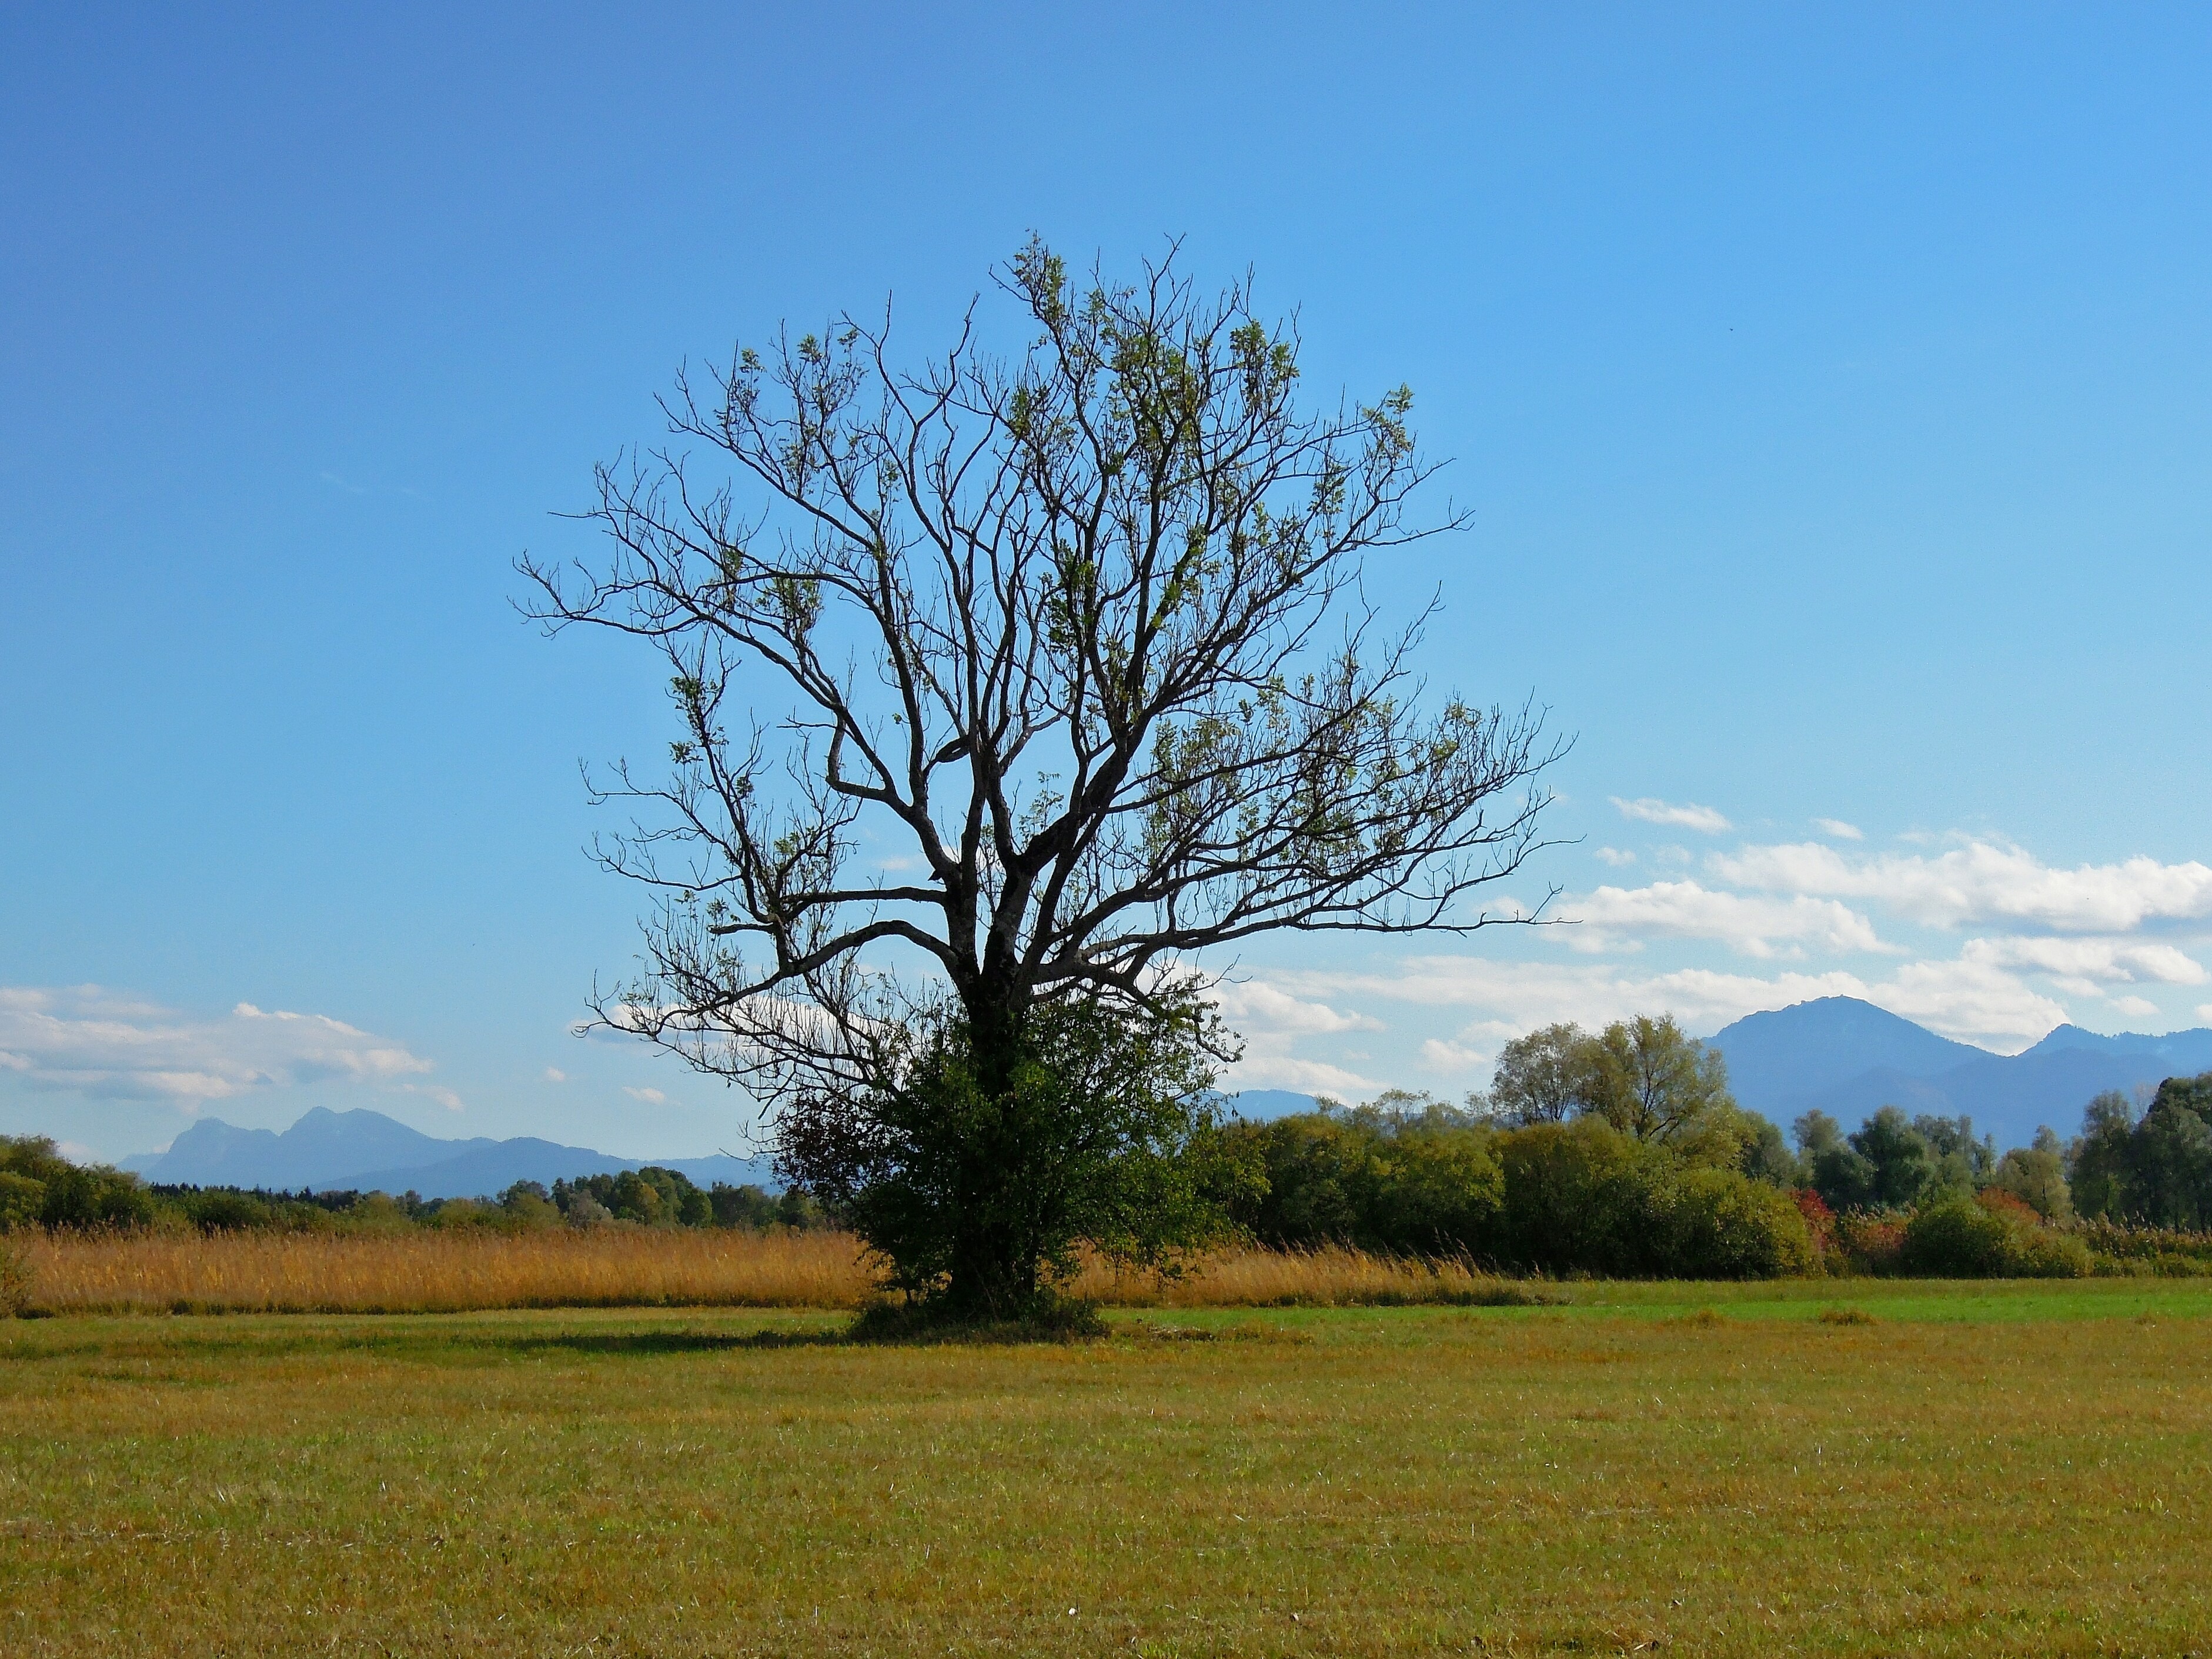
landscape, tree, nature, grass, horizon, mountain, plant, sky, field, meadow, prairie, hill, flower, pasture, autumn, blue, savanna, plain, clouds, mountains, grassland, plateau, habitat, mood, ecosystem, distant, steppe, rural area, upper bavaria, chiemsee, natural environment, grass family, woody plant